Nagoya Castle

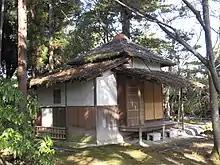
"Oribe-dō" tea house, dedicated to the memory of Lord Furuta Oribe (1544–1615)

In places like the Ofukemaru and Nishinomaru Palaces the moat comes close to the castle wall. This was done to increase the defendability of the castle. This design is called the cormorant's neck because it is so long and thin. Five of these cormorant-neck shaped moats still exist throughout the castle area.